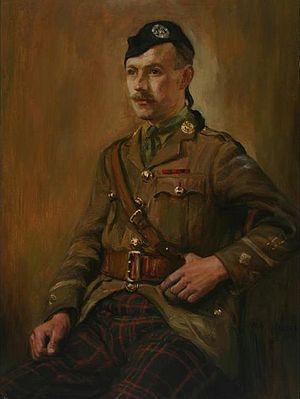
The Queen's Own Cameron Highlanders of Canada, littéralement « Les Highlanders de Cameron de la Reine du Canada », sont un régiment d'infanterie de la Première réserve de l'Armée canadienne. Il fait partie du 38ᵉ Groupe-brigade du Canada au sein de la 3ᵉ Division du Canada et est stationné à Winnipeg au Manitoba. Il s'agit du plus ancien régiment écossais de l'Ouest canadien.